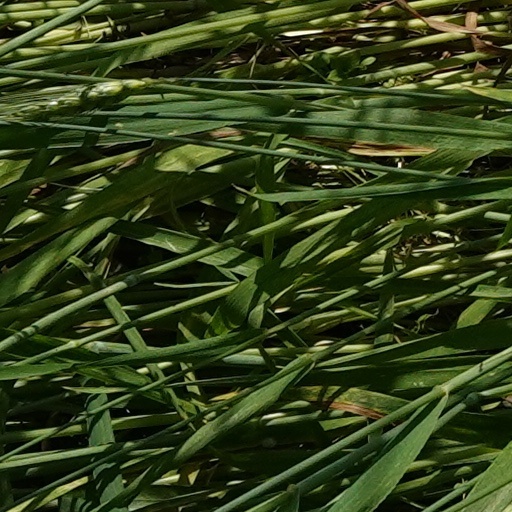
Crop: wheat